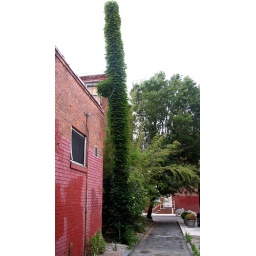
old telephone pole covered in ivy